Diego de Almagro

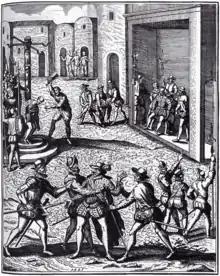
Capture and execution of Diego de Almagro in Cusco. Engraving, circa 1600

After the exhausting crossing of the Atacama Desert, mainly due to the harsh weather conditions, Almagro finally reached Cuzco, Peru, in 1537. According to some authors, it was during this time that the Spanish term ""roto"" (torn), used by Peruvians to refer to Chileans, was first coined. De Almagro's disappointed troops returned to Cuzco with their "torn clothes" due to the extensive and laborious passage on foot by the Atacama Desert.